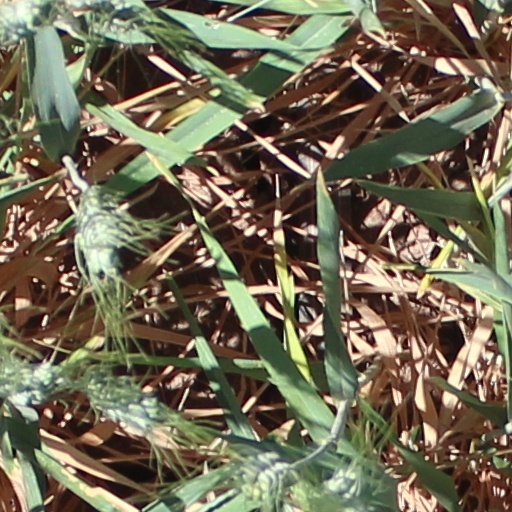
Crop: wheat